Puli Vesham

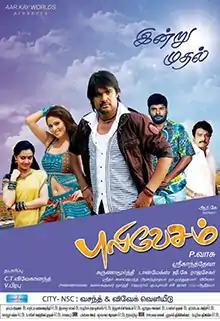
Theatrical release poster

Puli Vesham is a 2011 Indian Tamil-language action film written and directed by P. Vasu, starring R. K., Karthik, Sadha and newcomer Divya Vishwanath. "Puli Vesham" released on 26 August 2011 to negative reviews. The film was a remake of Kannada film "Muniya" (2009).